Banksia echinata

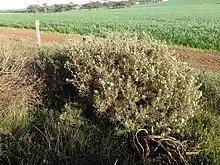
Habit on a road verge

Banksia echinata is a species of shrub that is endemic to Western Australia. It has serrated leaves with nine to twenty-five sharply pointed, triangular teeth on each side, heads of about fifty pale yellow flowers and sparsely hairy follicles.